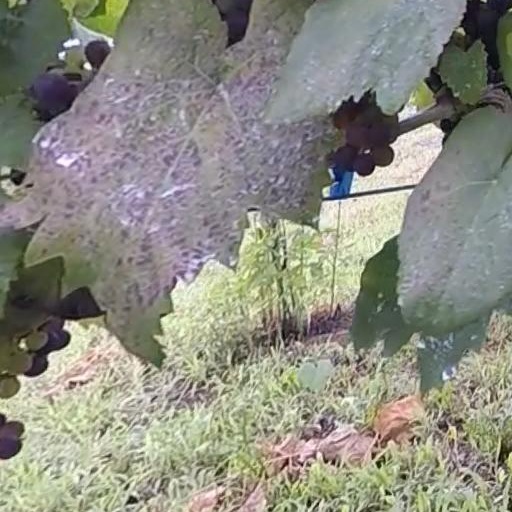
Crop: grape